Price-Whelan 1

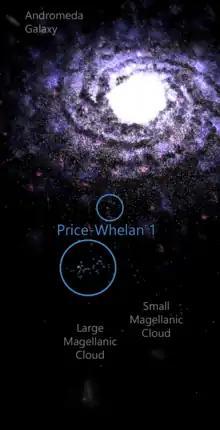
The Milky Way as seen from Price-Whelan 1

The star cluster has larger component 'a' and a smaller component 'b'. The component 'a' was later resolved in two components: an Eastern component 'aE' and a Western component 'aW'. The three components do not only differ in position, but also in stellar content.